CSS Oregon

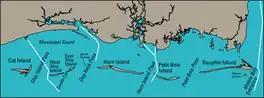
Map of Mississippi Sound, showing the locations of Horn Island and Ship Island

"Oregon" was one of two ships that was used to run supplies to the position on Ship Island. The Confederate Army eventually fitted her as a gunboat and placed her under the command of Captain Abraham L. Myers. She was armed with one 8-inch (203 mm) cannon, one 32-pounder (15 kg) gun, and two small howitzers. Worried that the garrison at Ship Island could be easily cut off by the Union Navy and starved into submission, Confederate Major General David Twiggs ordered the island abandoned on September 13. "Oregon" helped evacuate supplies from the island, and the withdrawal was completed on September 16. In late 1861 and early 1862, much of the Confederate fleet in New Orleans was transferred up the Mississippi River to support the Confederate defenses of Columbus, Kentucky, but "Oregon" remained behind, serving on Lake Pontchartrain and intended to help other ships defend the coasts of Louisiana and Mississippi. On December 7, 1861, the gunboat CSS "Pamlico" sighted Union vessels entering Mississippi Sound. "Oregon" was present at Mississippi City, Mississippi, to transport equipment for a powder mill from there to New Orleans, and joined "Pamlico" in confronting the Union ships, which turned out to be the steamers USS "New London" and USS "De Soto". Remaining in shallow water that the Union vessels could not enter, the Confederates fired on them with two rifled cannon. "Oregon" and "Pamlico" ignored a challenge from "New London" for a closer quarters fight, and the Union ships withdrew.